Doctor Mist

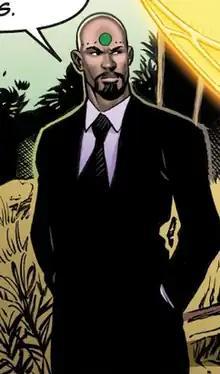
Doctor Mist from "Truth and Justice" #3, art by ChrisCross, Jordi Tarragona, and Wil Quintana.

Doctor Mist is a fictional superhero published by DC Comics. He was created by E. Nelson Bridwell and Ramona Fradon, first appearing in a cameo in "Super Friends" #12 (June–July 1978). Hailing from the mythical realm of , Nommo is a famous African king and guardian of the magical source known as the Mystical Flame of Life until an encounter with Felix Faust robbed him of his power after defeating the rogue sorcerer. Ultimately, the character became a superhero in the 1980s, founding the Leymen and then the Global Guardians.